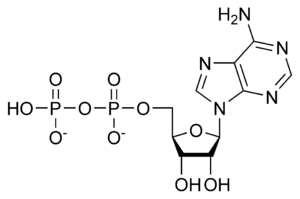
Adenosindifosfat
Den kemiske struktur af adenosindifosfat
Adenosindifosfat er et nukleotid der består af purin-basen adenin forbundet til ribose via en N-glykosidbinding, samt to fosfatenheder bundet til riboseenhedens 5'-position via fosfatesterbindinger.